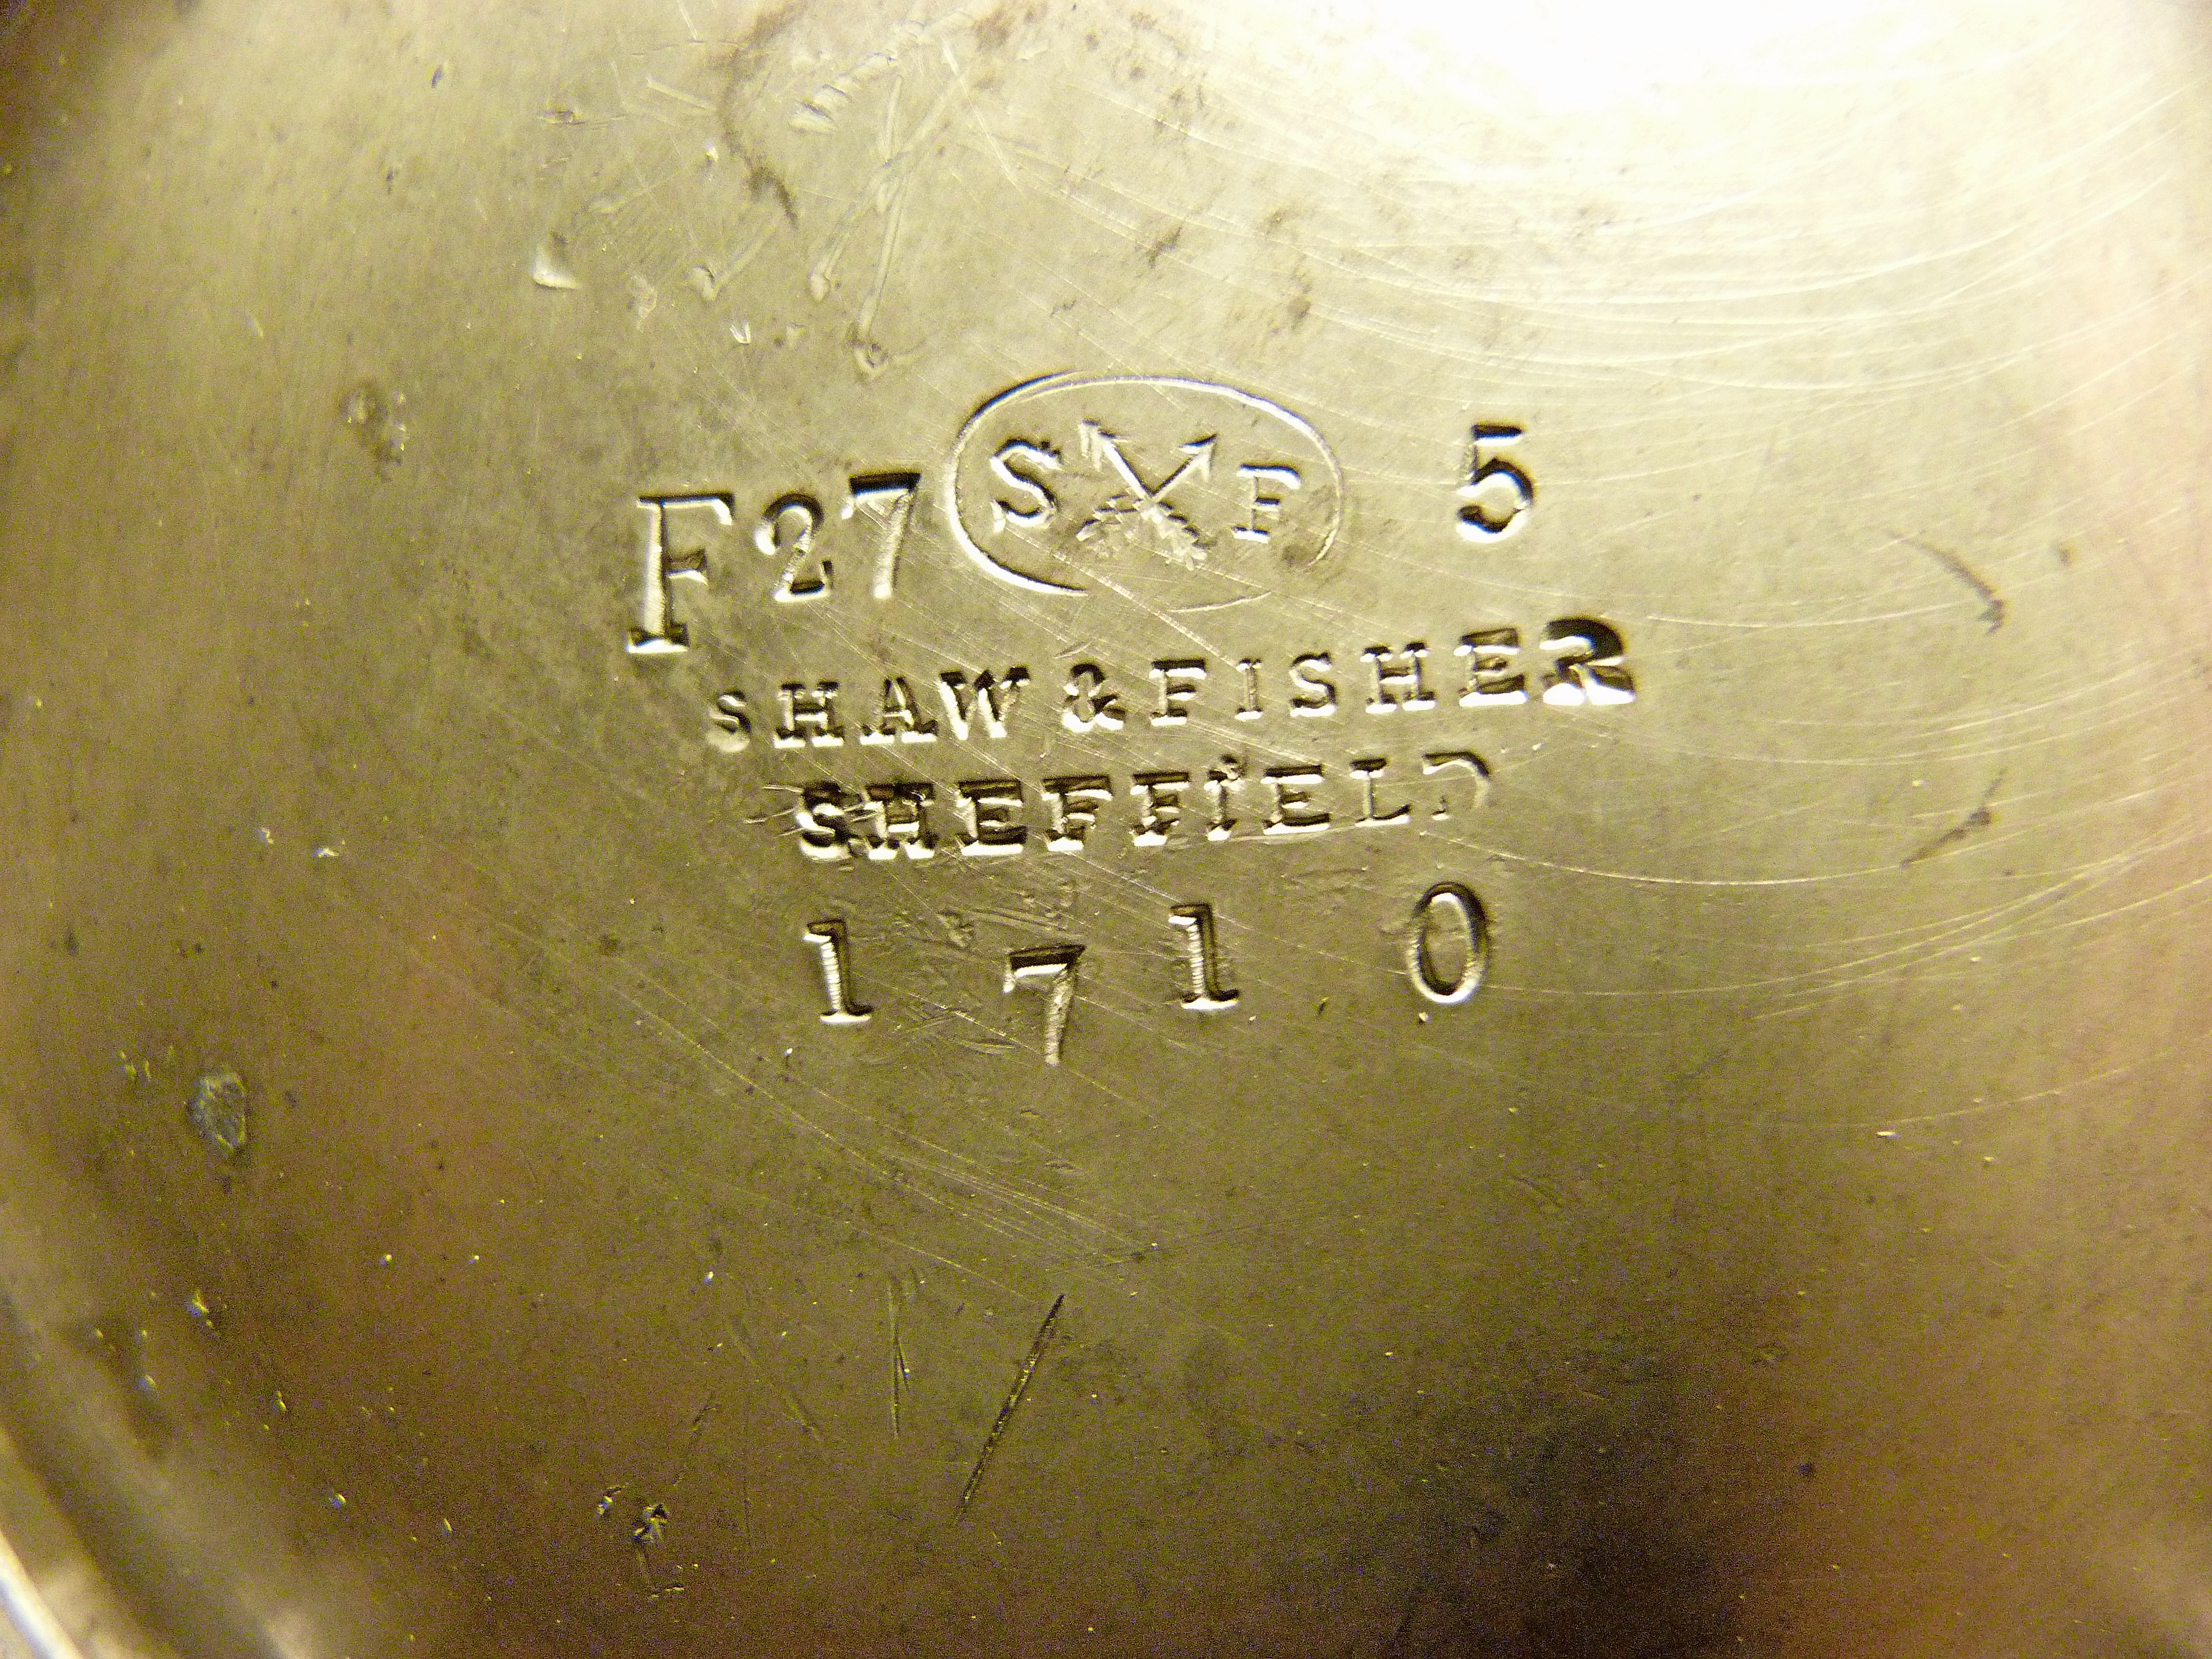
footprint, drink, material, close up, seals, mark, sheffield, shape, former, goldsmith, macro photography, authenticity, timestamp